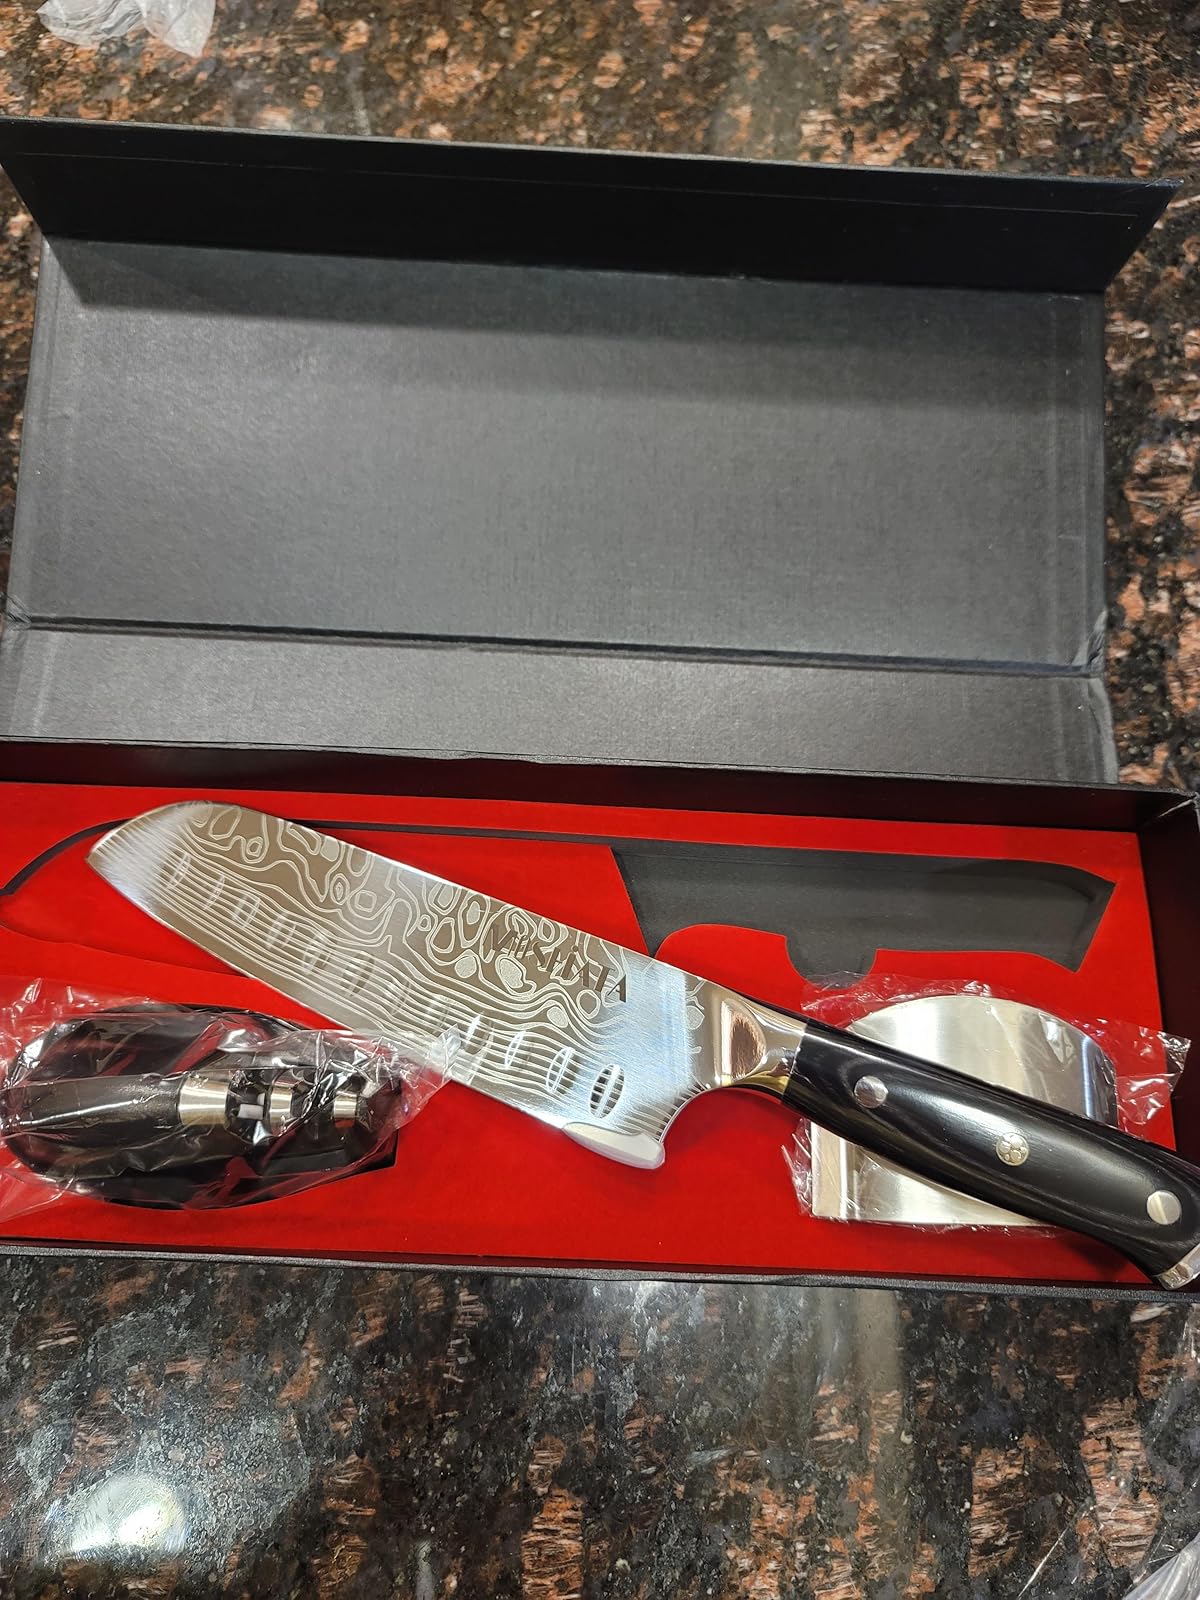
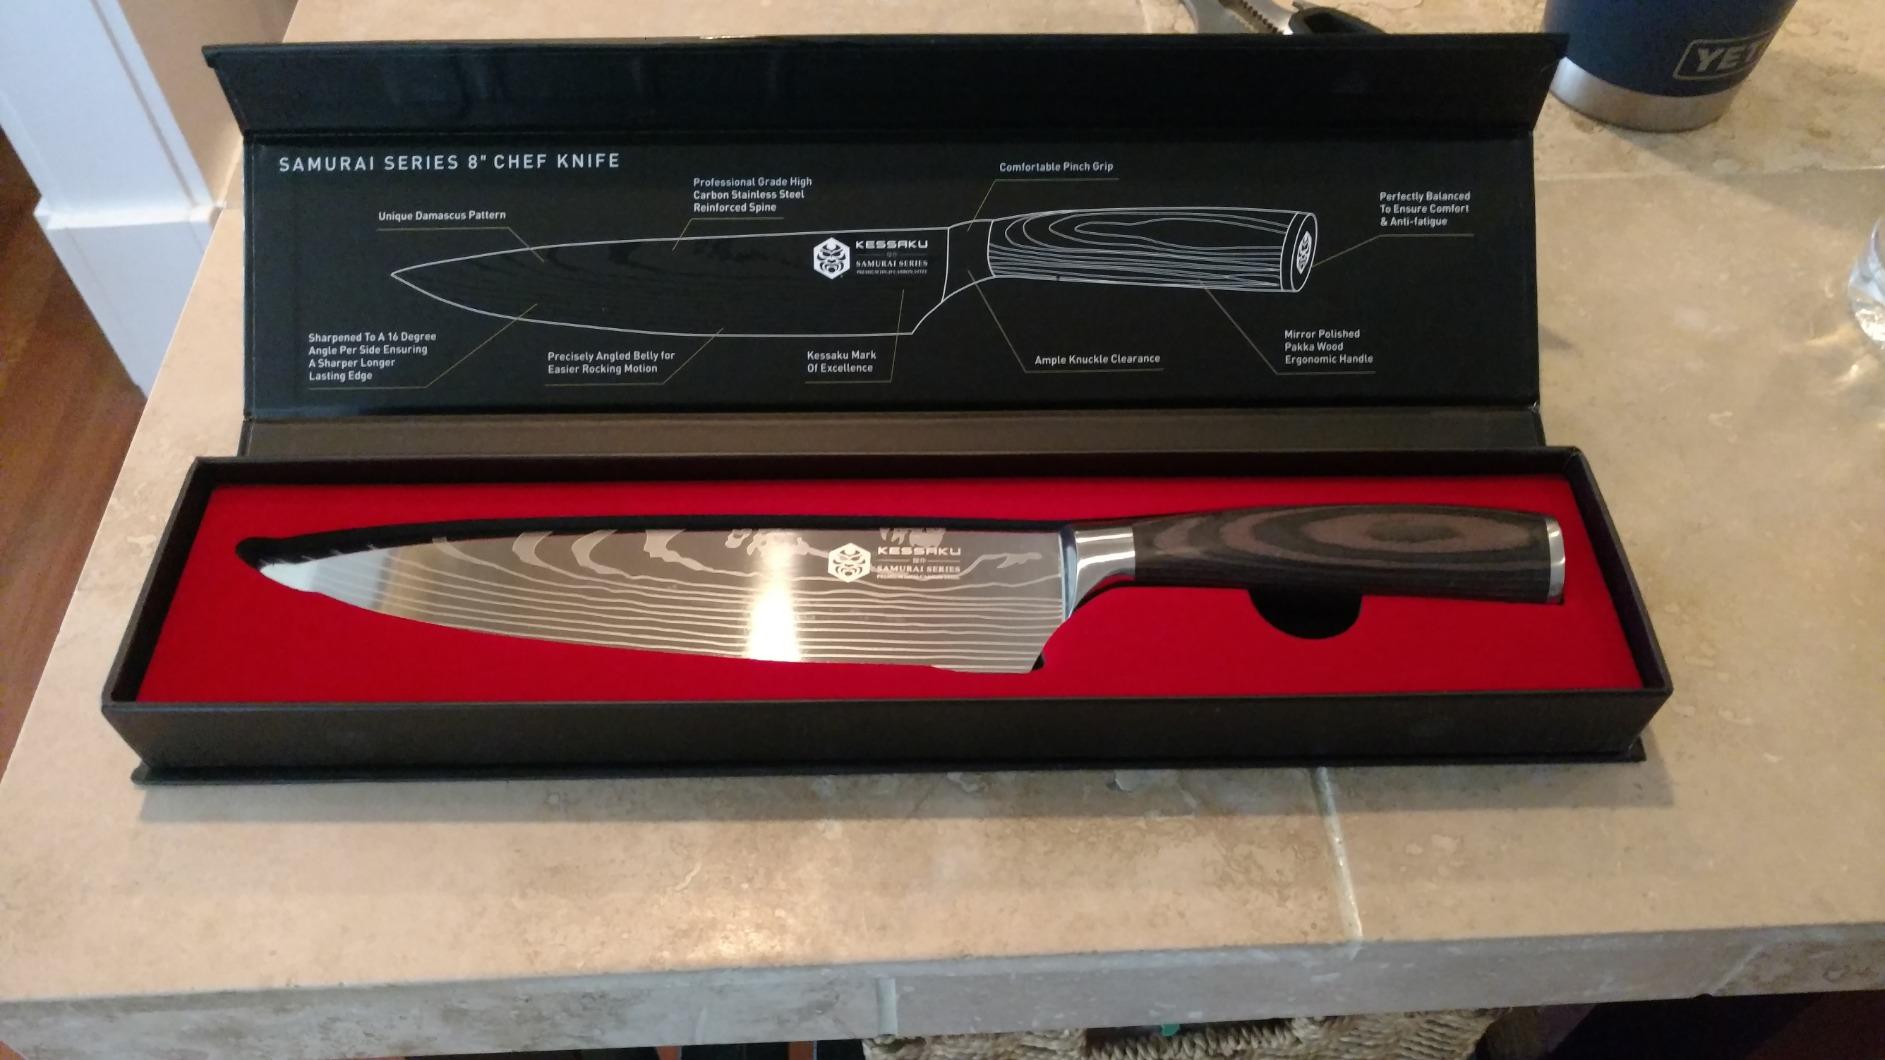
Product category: items_knife
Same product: no